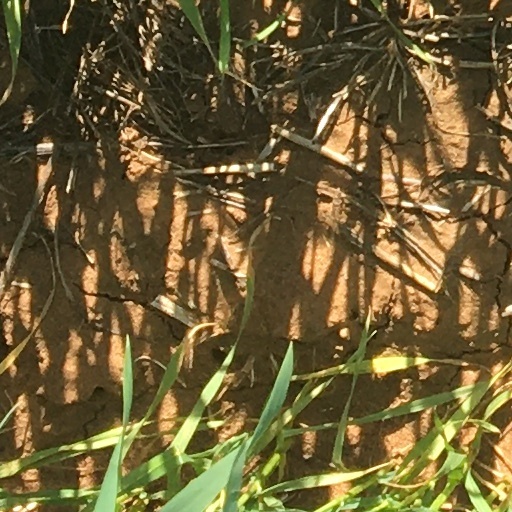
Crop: wheat